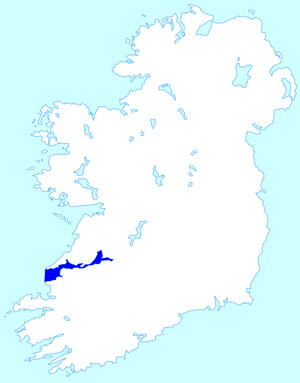
L’estuaire du Shannon est un large estuaire dans lequel se jette le plus grand fleuve d'Irlande, le Shannon. Cet estuaire est situé sur la côte ouest de l’île d’Irlande. Il commence à Limerick à l’est et s’ouvre sur l'Océan Atlantique à l'ouest entre Loop Head au nord et Kerry Head au sud.